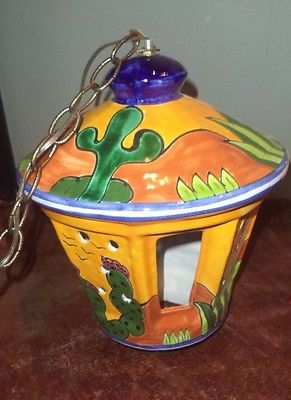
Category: lamp